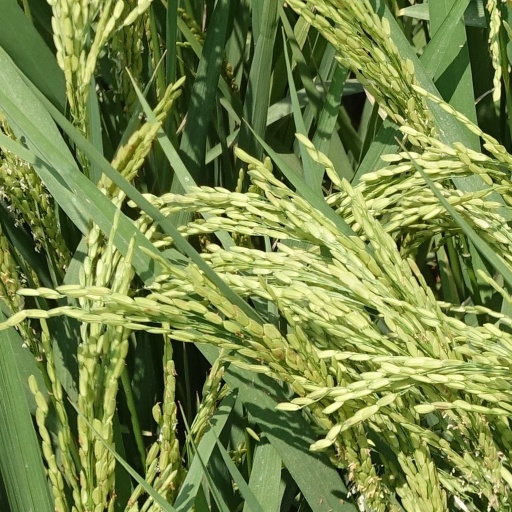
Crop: rice